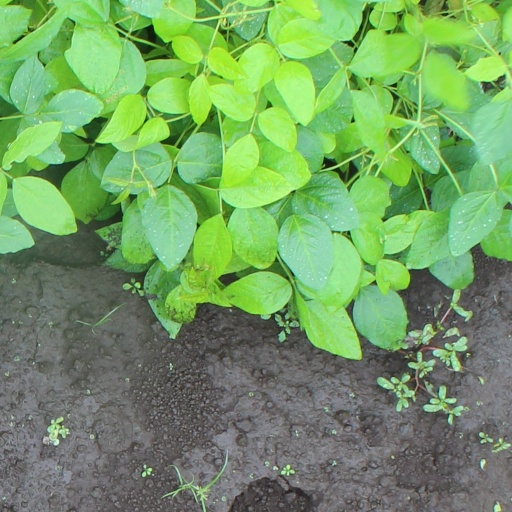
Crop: soybean